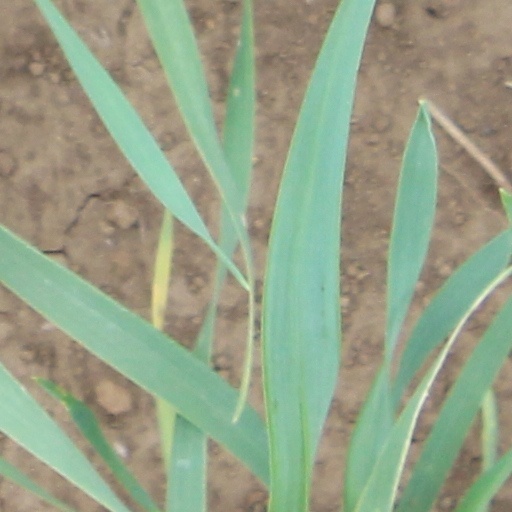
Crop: wheat